Economy of Mali

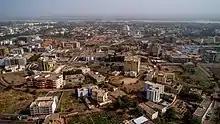
Aerial view of Bamako

The economy of Mali is based to a large extent upon agriculture, with a mostly rural population engaged in subsistence agriculture.